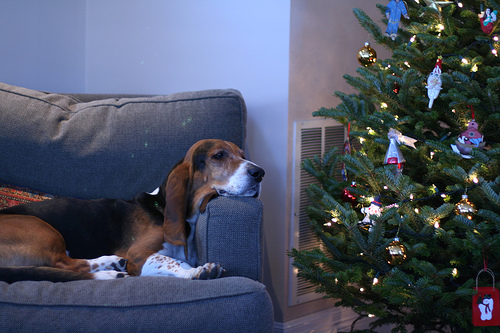
Breed: basset hound